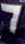
Number: 7